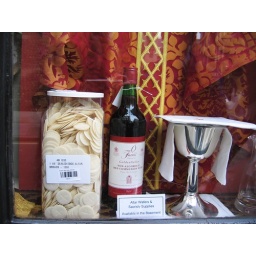
I guess they have to get them somewhere...I didn't expect a window display in the road behind Westminster Abbey.